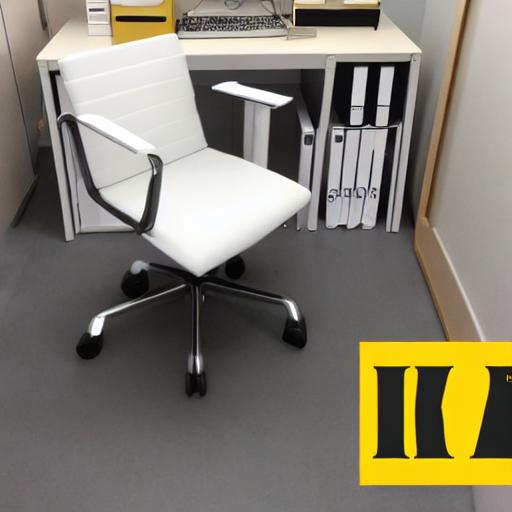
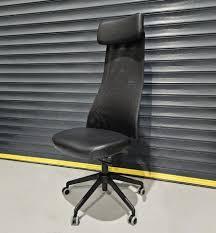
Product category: items_chair
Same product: no